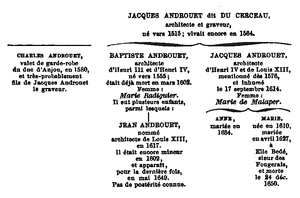
Généalogie des Androuet du Cerceau
Les Androuet du Cerceau sont une famille Huguenot d'architectes français :